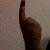
The image shows a hand gesture representing the number 1 in Indian Sign Language.